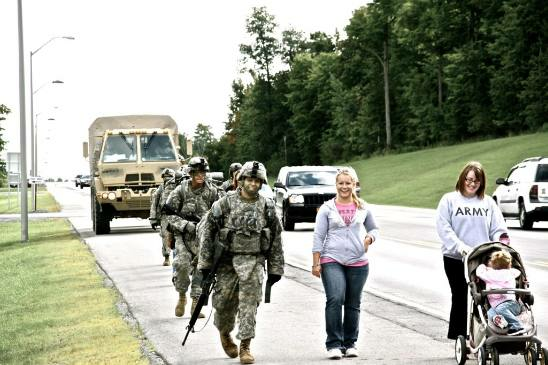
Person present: Yes